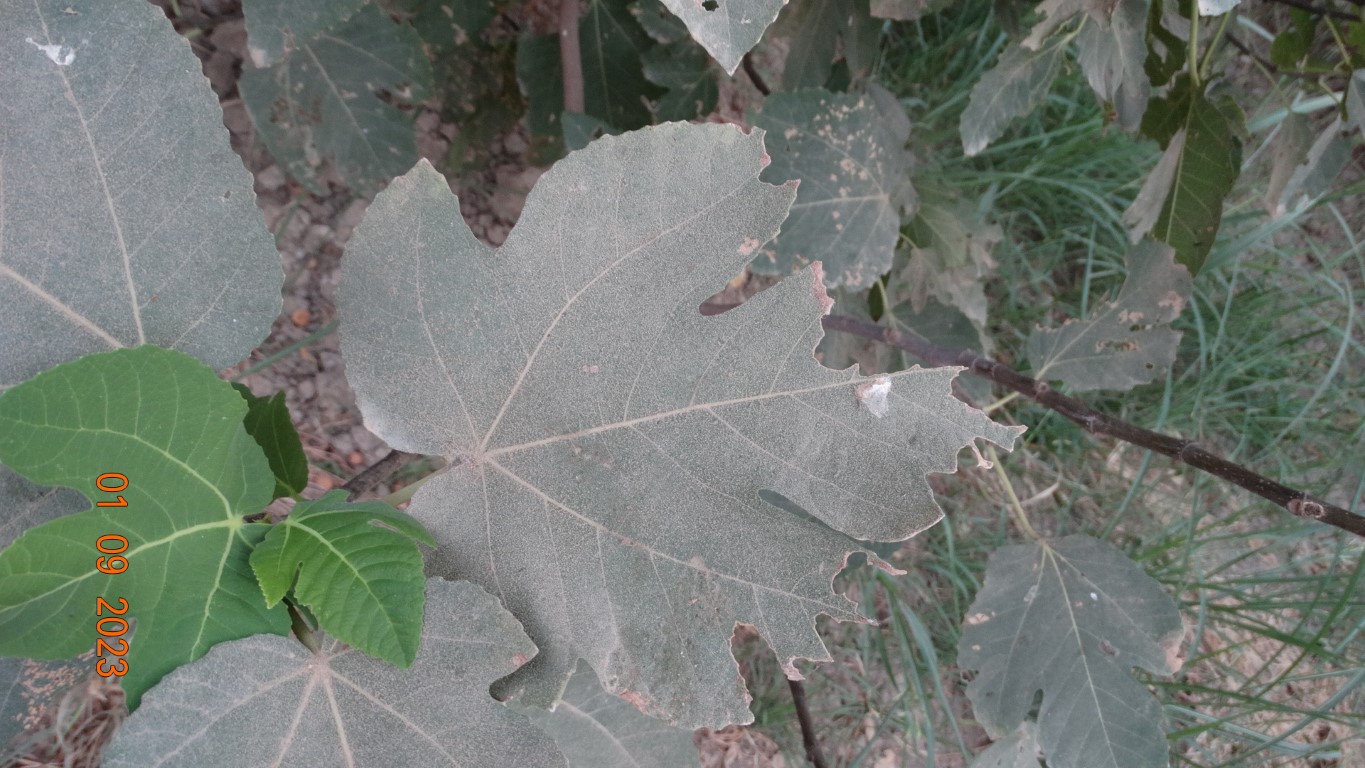
Label: infected